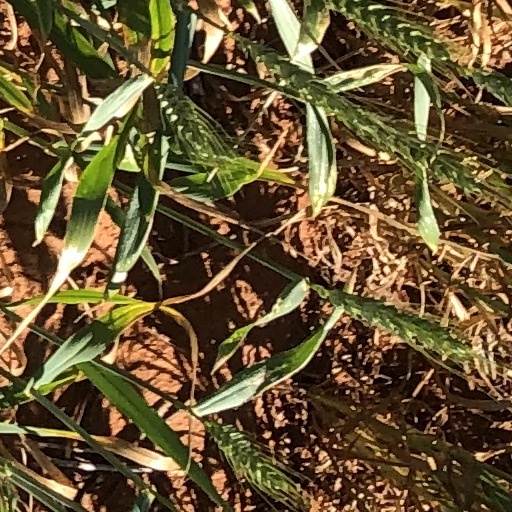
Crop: wheat